Armored Core V

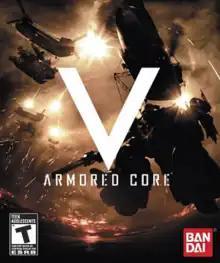
North American cover art

Armored Core V is a mecha-based video game developed by FromSoftware and published by Namco Bandai Games for PlayStation 3 and Xbox 360. It is the 14th main installment in the "Armored Core" series and a return to the more traditional style of gameplay found in the original series of games.